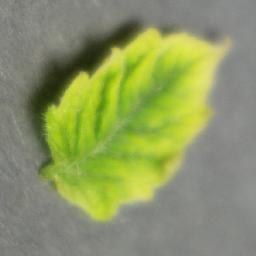
Label: Tomato___Tomato_Yellow_Leaf_Curl_Virus